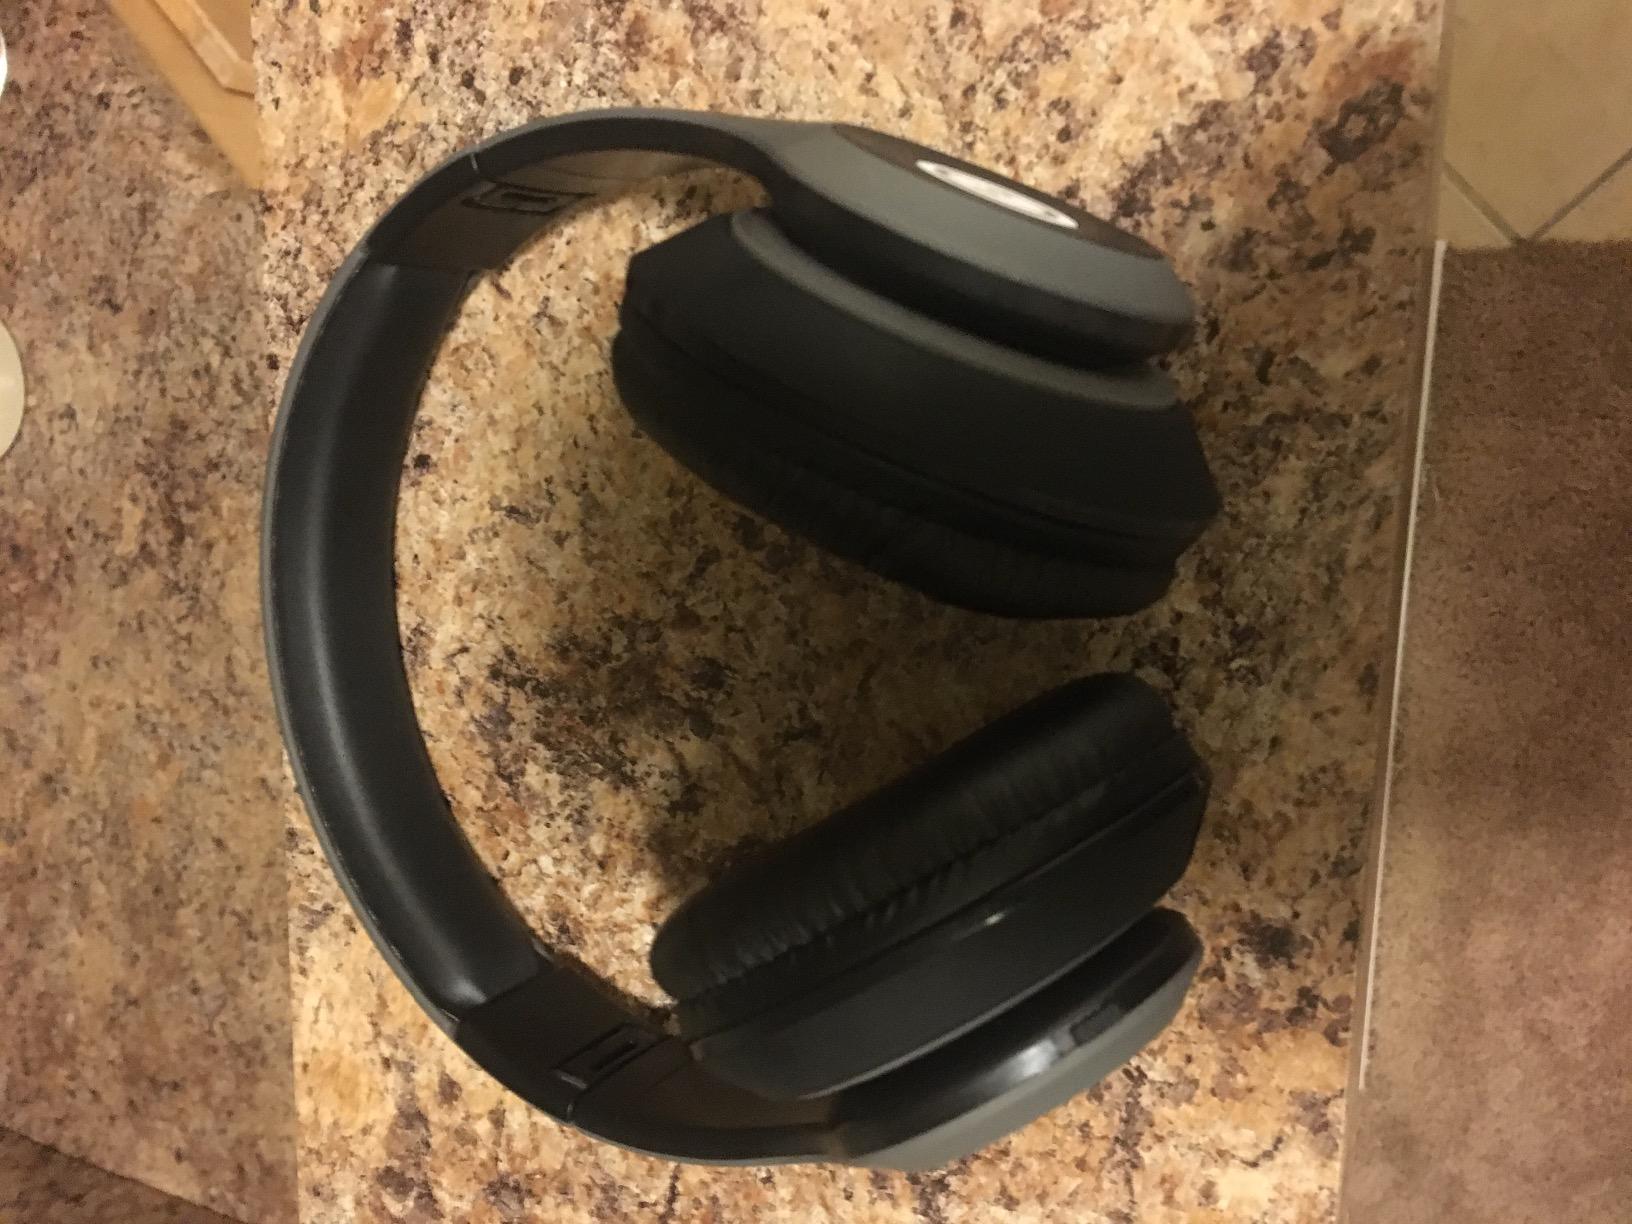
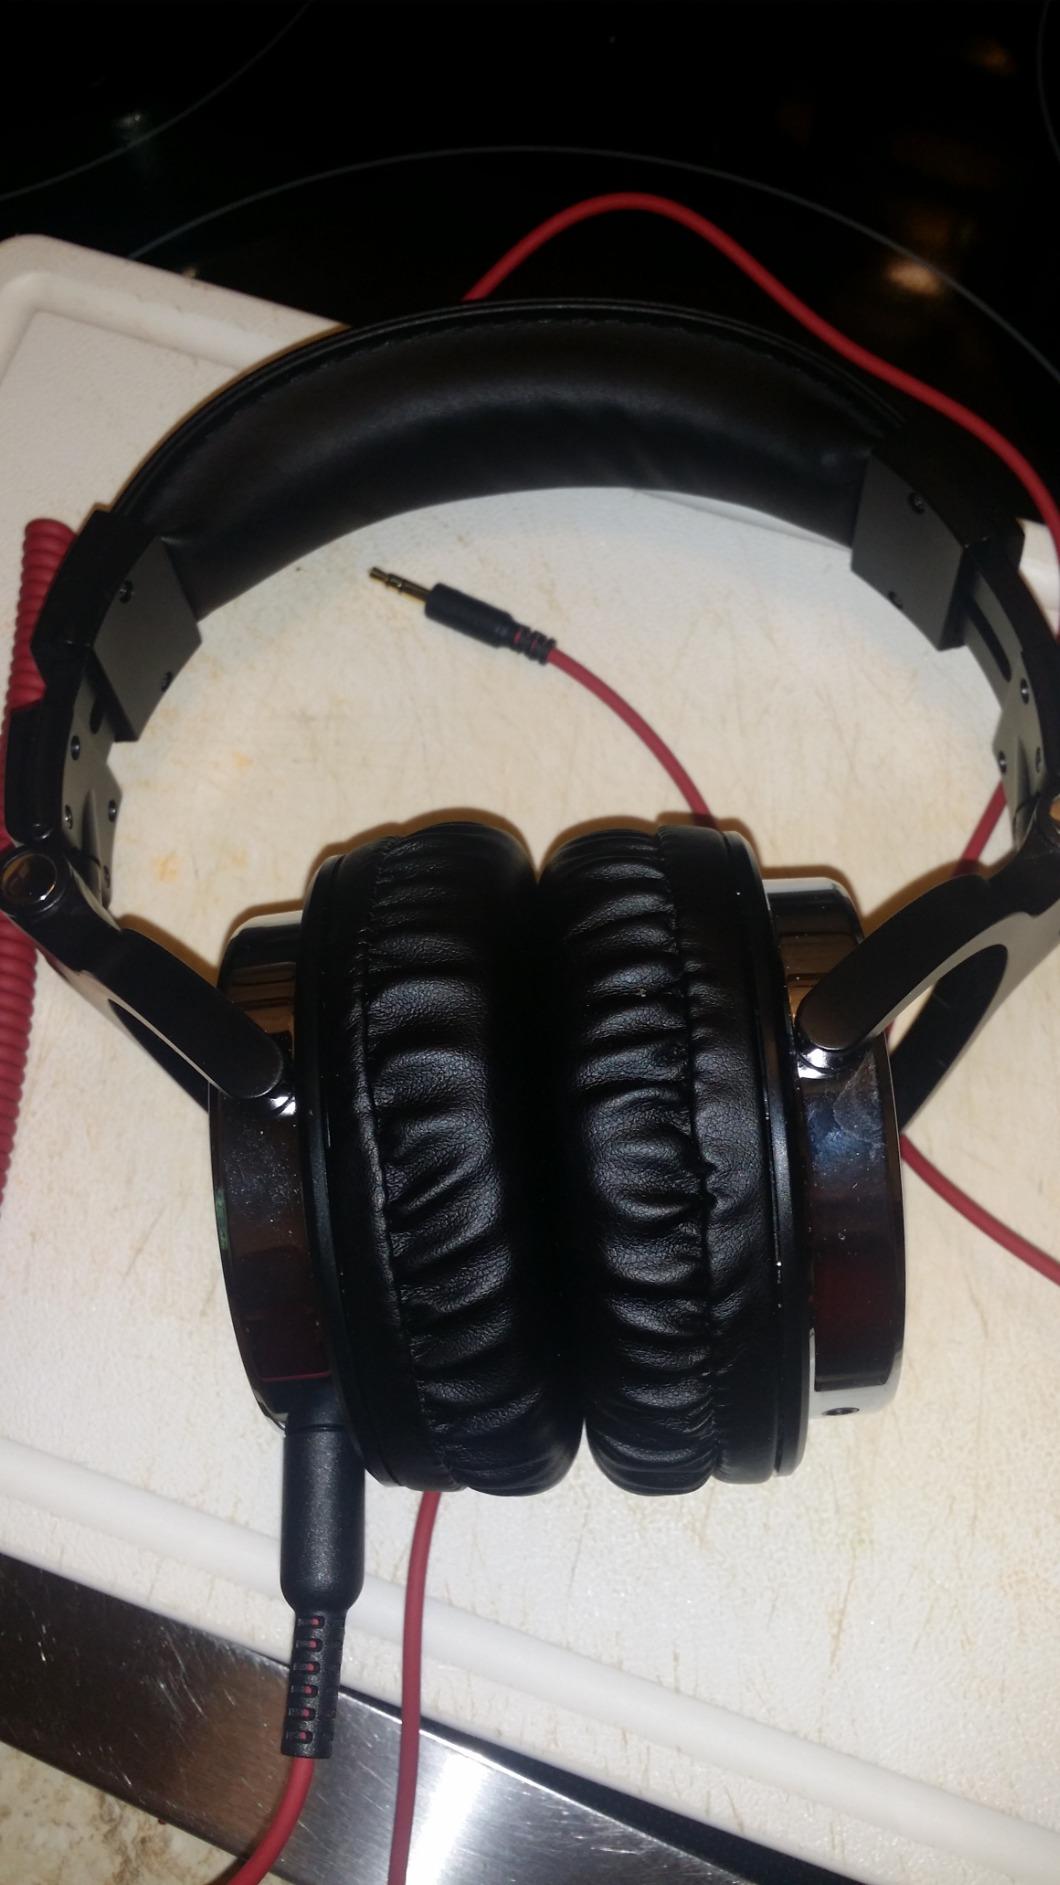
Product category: headphones
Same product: no